Stjórn

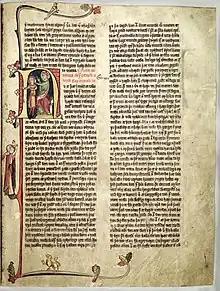
An illuminated page from a 14th century Icelandic copy of Stjórn I. The capital letter marks the beginning of Genesis 25:20.

Stjórn is the name given to a collection of Old Norse translations of Old Testament historical material dating from the 14th century, which together cover Jewish history from Genesis through to II Kings. Despite the collective title, Stjórn is not a homogeneous work. Rather, it consists of three separate works which vary in date and context, labelled Stjórn I, II and III by scholar I.J. Kirby.